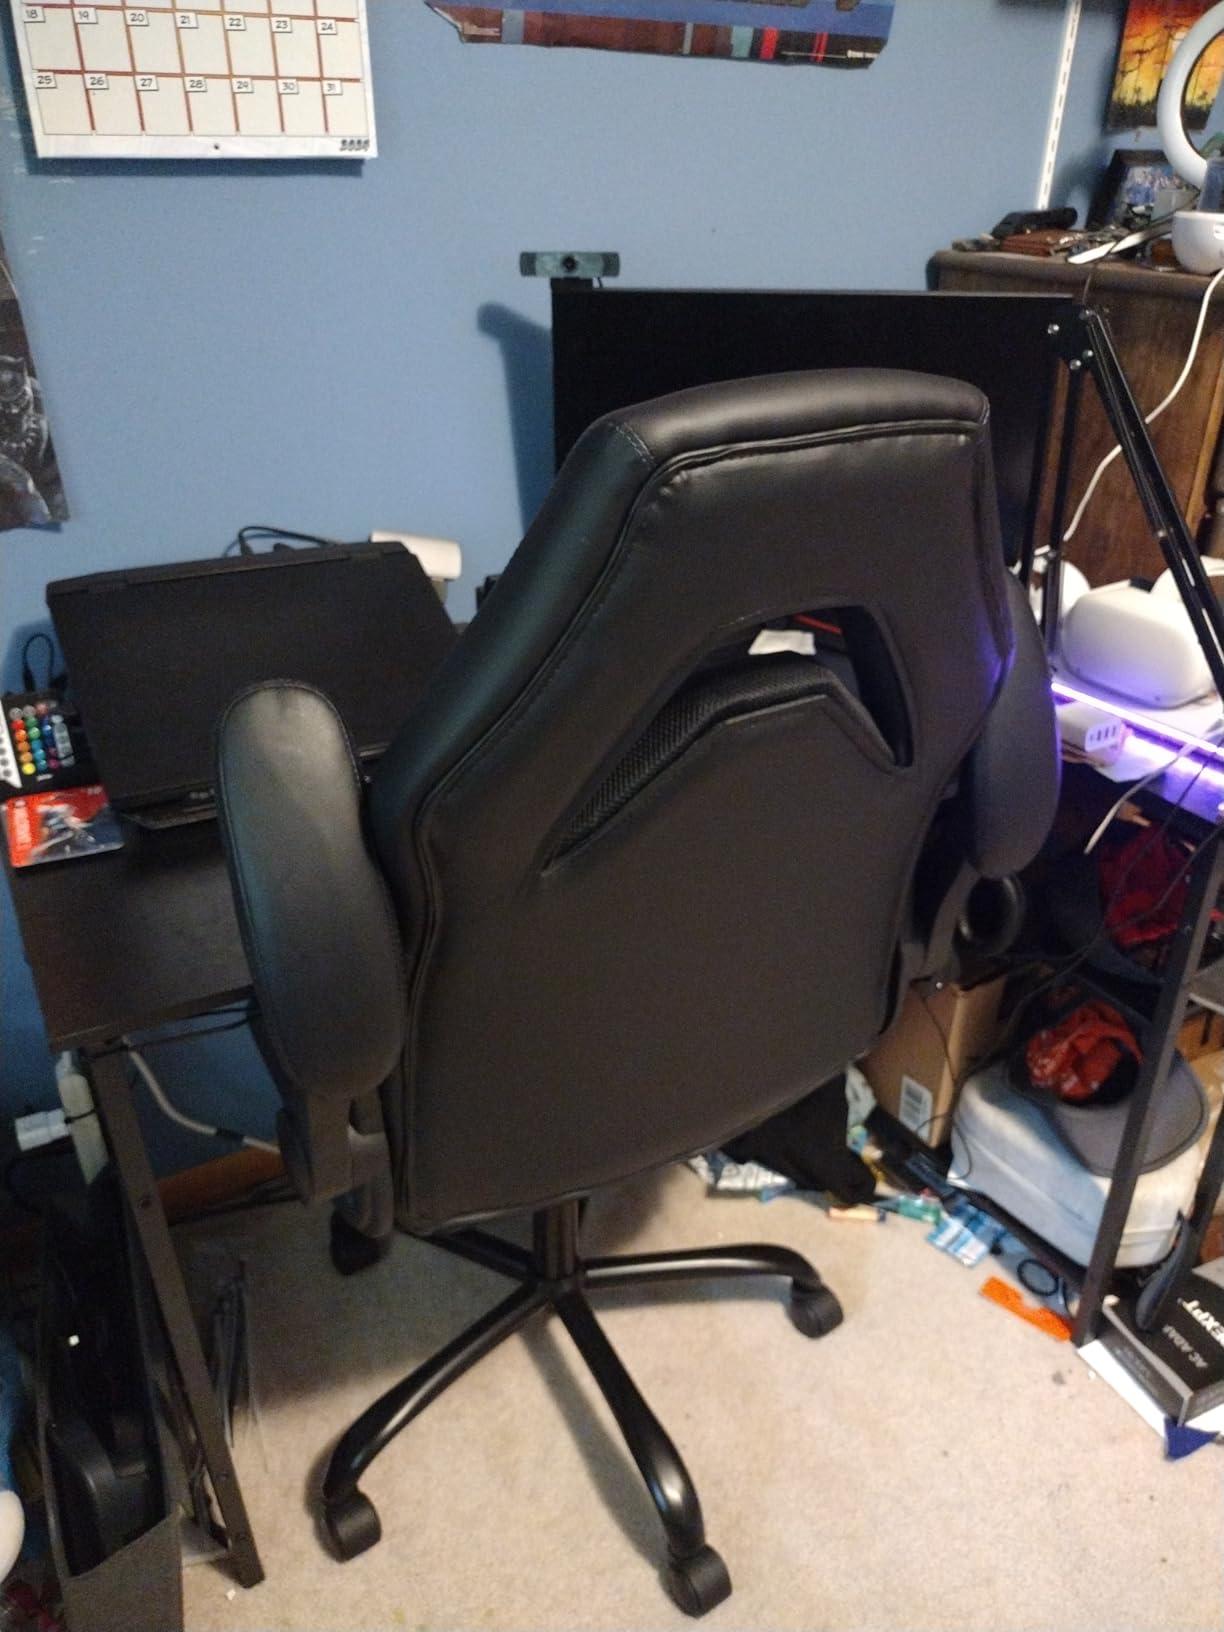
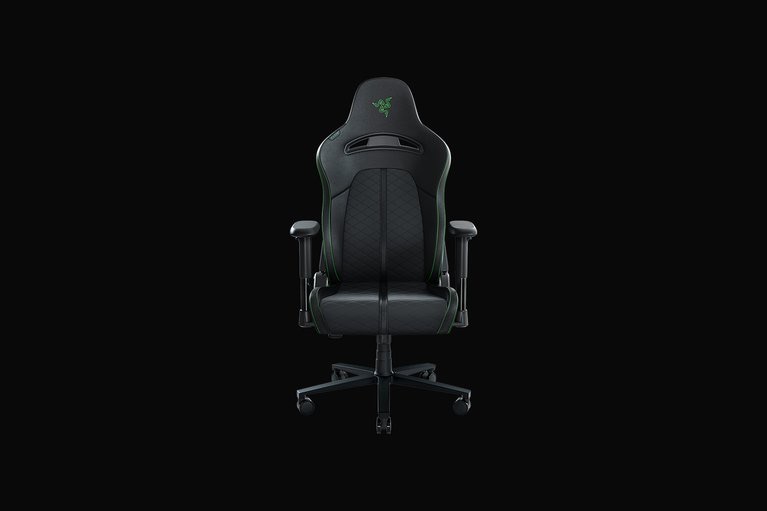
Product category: items_chair
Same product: no